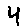
Label: 4